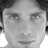
Emotion: neutral